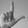
ASL letter: L